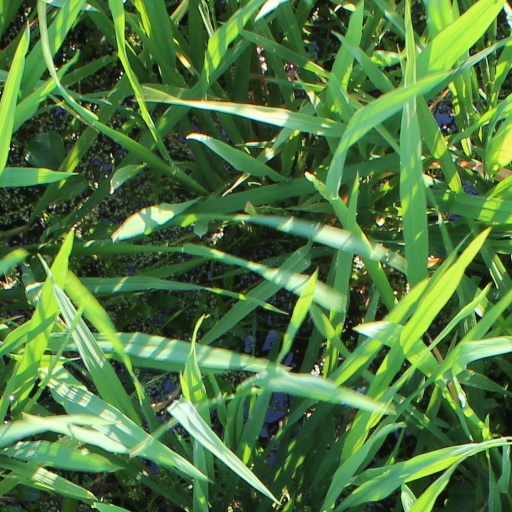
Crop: rice